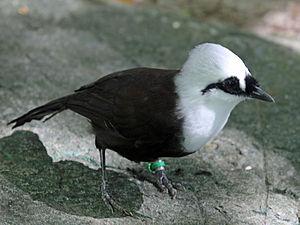
Le Garrulaxe bicolore est une espèce de passereaux de la famille des Leiothrichidae. Jusqu'en 2006, il était considéré comme une sous-espèce du Garrulaxe à huppe blanche.